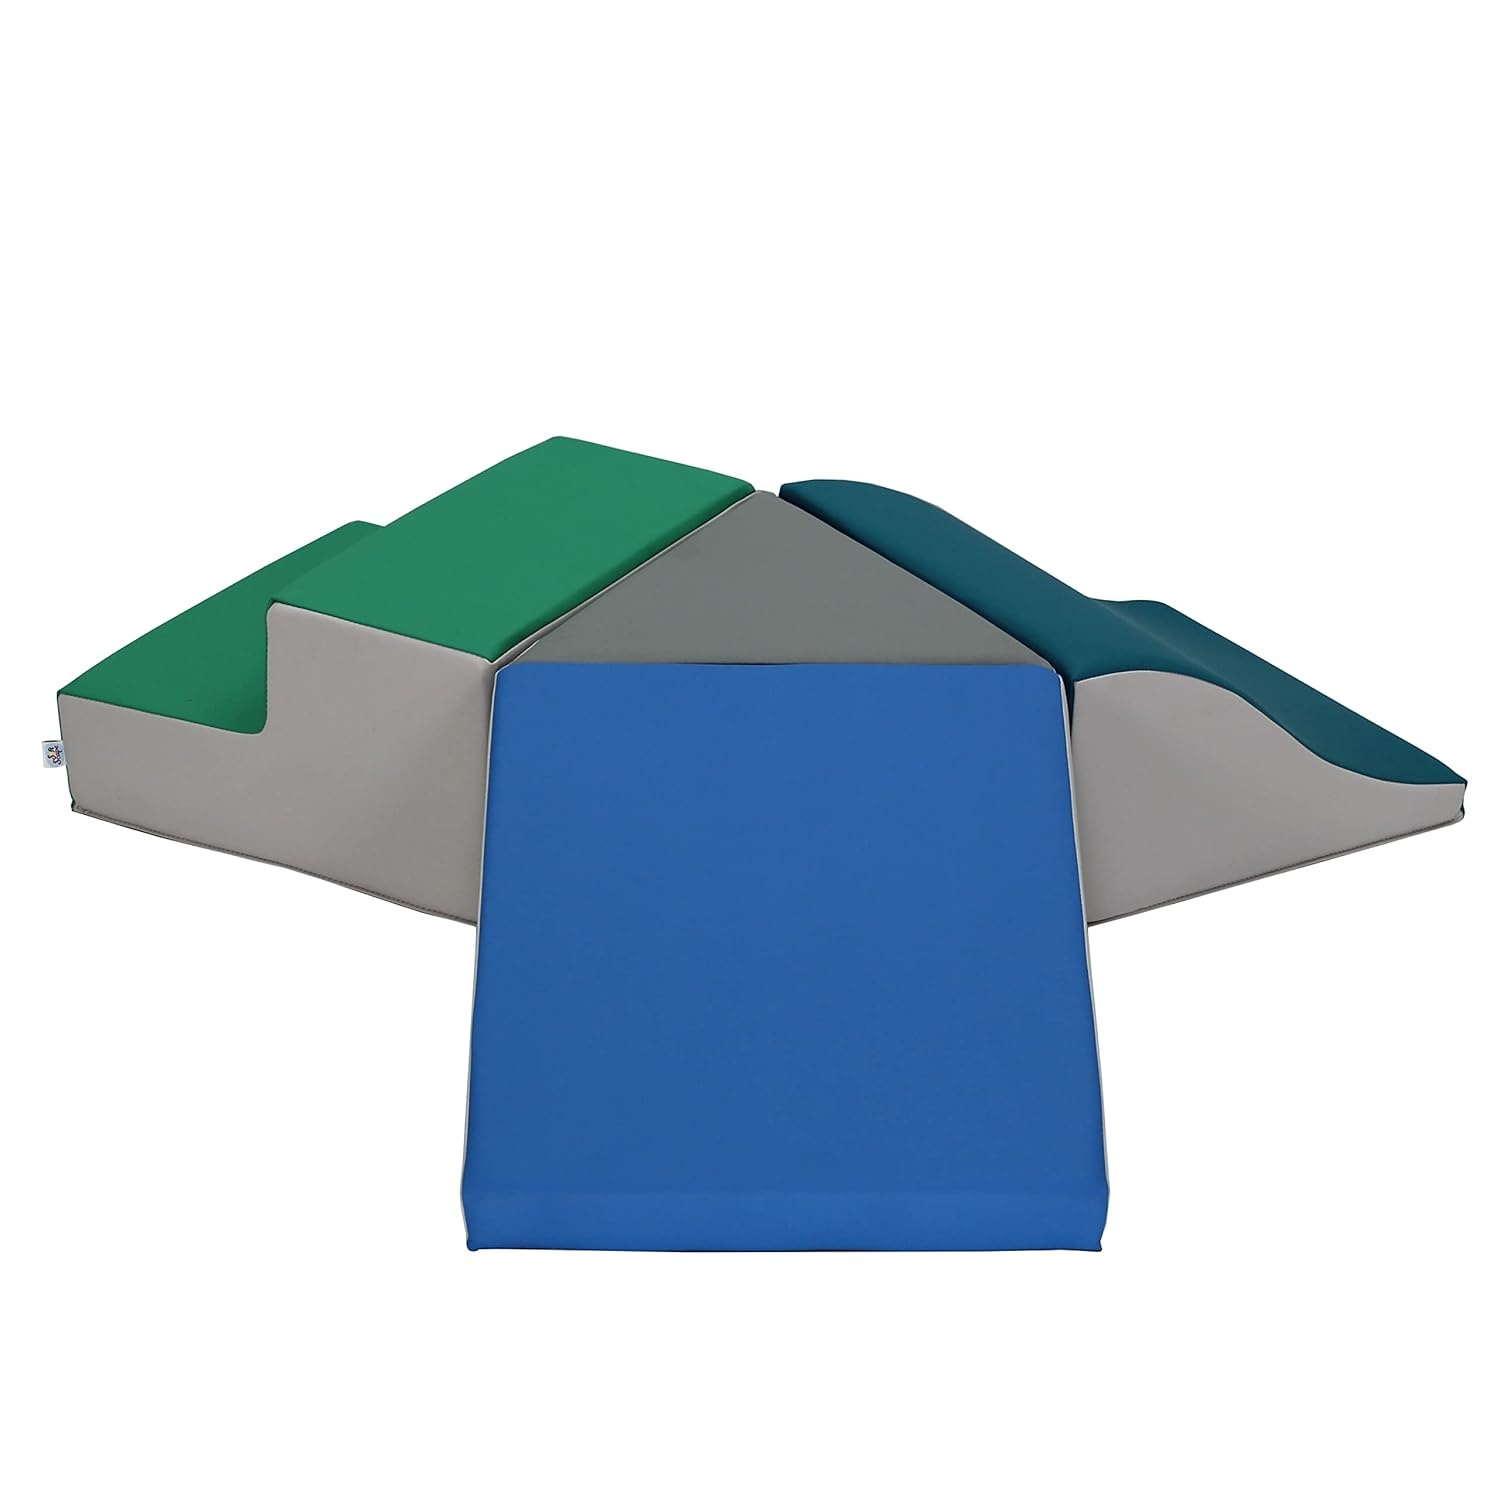
FDP SoftScape Toddler Playtime Junction 360 Climber, Indoor Active Play Structure for Toddlers and Kids; Safe Soft Foam for Crawling, Climbing and Sliding (4-Piece) - Contemporary, 13799-CT
About this item PLAYTIME JUNCTION: infants and toddlers can safely learn to climb, crawl and slide on this beginner foam climber with soft steps and two slides; for the crawler and new walker (climber height 10" from the ground) IDEAL FOR IN-HOME AND INSTITUTIONAL LEARNING: high-quality, versatile climber incorporates safe indoor active play into any learning environment, from home to classroom, and anywhere in between MOTOR SKILL DEVELOPMENT: encourages little ones to develop hand-eye coordination and important growth and social skills as they play NON-SLIP BASE: textured non-slip bottom reduces slipping and sliding while at play; comes with hook-and-loop fasteners which can be rearranged to build different configurations and keep pieces in place SAFE FOR YOUR SPACE: GREENGUARD [GOLD] and CertiPUR-US Certified for low emissions into indoor air and complies with flammability regulations EASY TO MAINTAIN: soft, durable polyurethane material is easy to clean; wipe with a mild soap-and-water solution; remove shoes before use PRODUCT SPECIFICATIONS: recommended for kids learning to crawl and walk; adult supervision required; light assembly required with hook-and-loop
Brand: FactoryDirectPartners
Category: Toys & Games > Outdoor Play Equipment > Swing Sets & Playsets